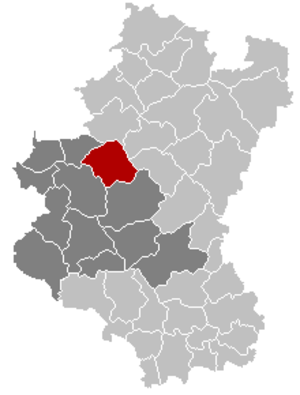
La réserve naturelle domaniale du Pré des Forges est un complexe de prairies alluviales dans la province du Luxembourg, en Belgique. Elle s'étend sur les communes de Saint-Hubert et de Tellin pour une superficie d'un peu plus de 23 hectares, dans la plaine alluviale de la Lomme. C'est un site de grand intérêt biologique.